Natasha Stott Despoja

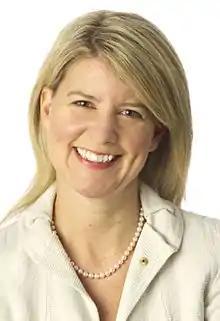
Stott Despoja in 2012

Natasha Jessica Stott Despoja AO (born 9 September 1969) is an Australian diplomat, gender equality advocate, former Australian of the Year nominee, and former politician. Starting her career in student politics, she became an advisor to the Australian Democrats and was appointed to the Australian Senate in 1995 at the age of 26. At the time, she was the youngest woman to serve in Federal Parliament. She went on to become deputy leader of the Democrats in 1997 and then federal leader from 2001 to 2002. She retired from the Senate in 2008 as the longest-serving senator from her party.